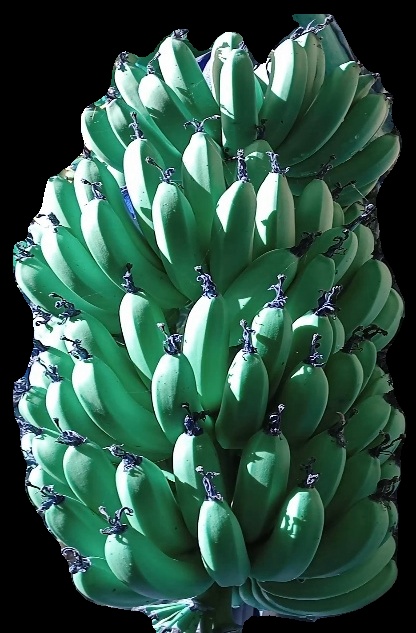
Variety: pachbale
Grade: grade1